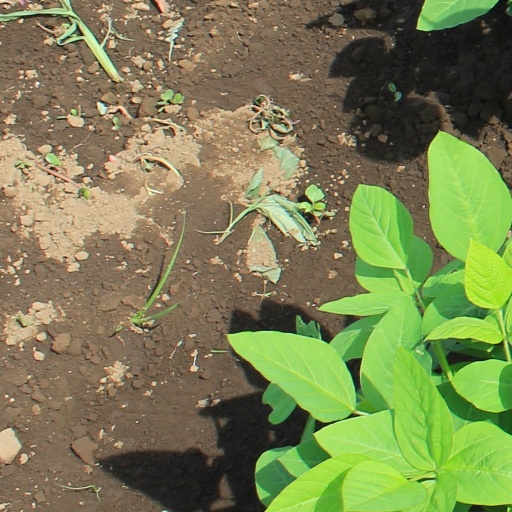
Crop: soybean